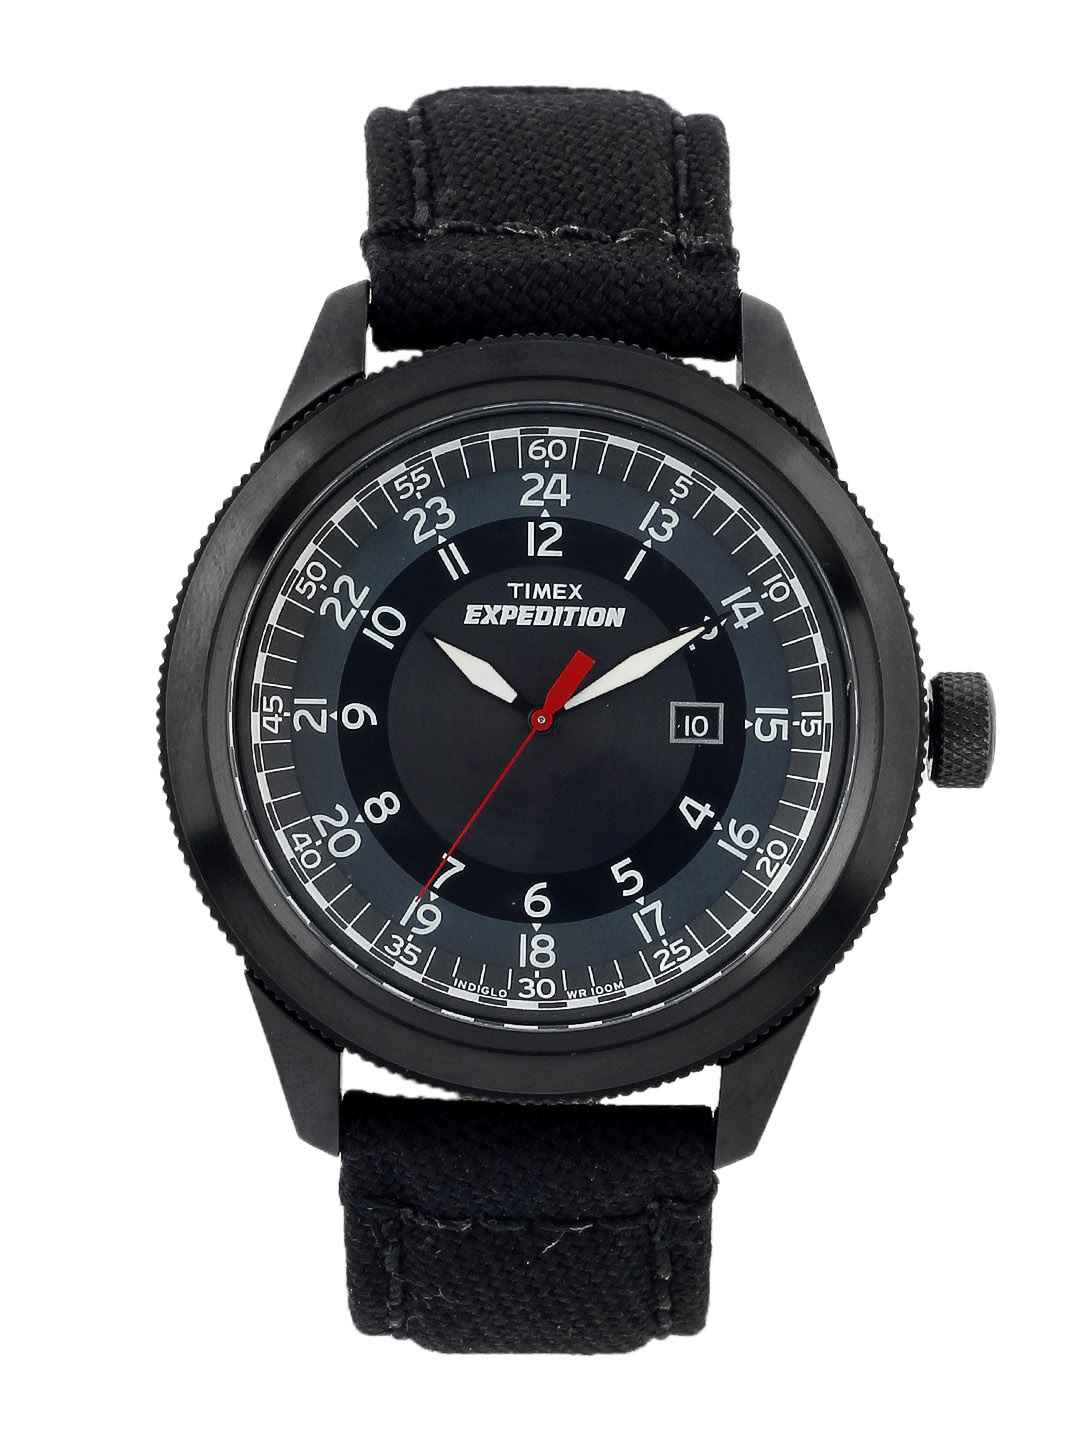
Timex Men Black Watch
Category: Accessories / Watches / Watches
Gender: Men
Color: Black
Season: Winter 2016
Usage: Casual